Hush, Hush, Sweet Liars

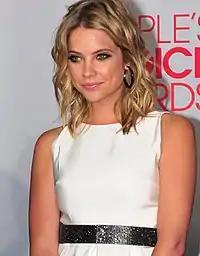
Ashley Benson's character Hanna Marin's abduction received mixed opinions.

Jeremy Rodriguez from "The Young Folks" wrote that the episode was a "little over-the-top", stating "that what makes "Pretty Little Liars" so great." Rodriguez also ranked the episode with a rating of 10/10. Paul Dailly from "TV Fanatic" said that "the show is heading in an interesting direction." Gavin Hetherington of SpoilerTV gave the episode a mixed review, noting that shippers of the show will love the episode for bringing several ships back together. He wrote critically that "the action was too condensed at the end to make this one of those be all, end all finales that we have kind of . The stakes didn't feel as high as it should be, and we all know Hanna isn't dead, so the cliffhanger just felt a little too anti-climactic.". He blames some of his disappointment on the hype surrounding the twin reveal, which he notes that it "would have been so much better if they didn't announce a twin reveal at all."